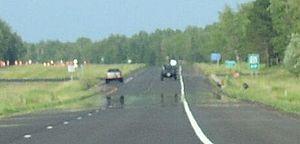
Le mirage est un phénomène optique dû à la déviation des faisceaux lumineux par des superpositions de couches d'air de températures différentes. En fait, il s'agit d'une propagation anormale de la lumière dans une atmosphère où la température, la pression et l'humidité ne varient pas verticalement selon la normale. La déviation de ces rayons donne alors l'impression que l'objet que l'on regarde est à un endroit autre que son emplacement réel, et peut déformer l'image observée.